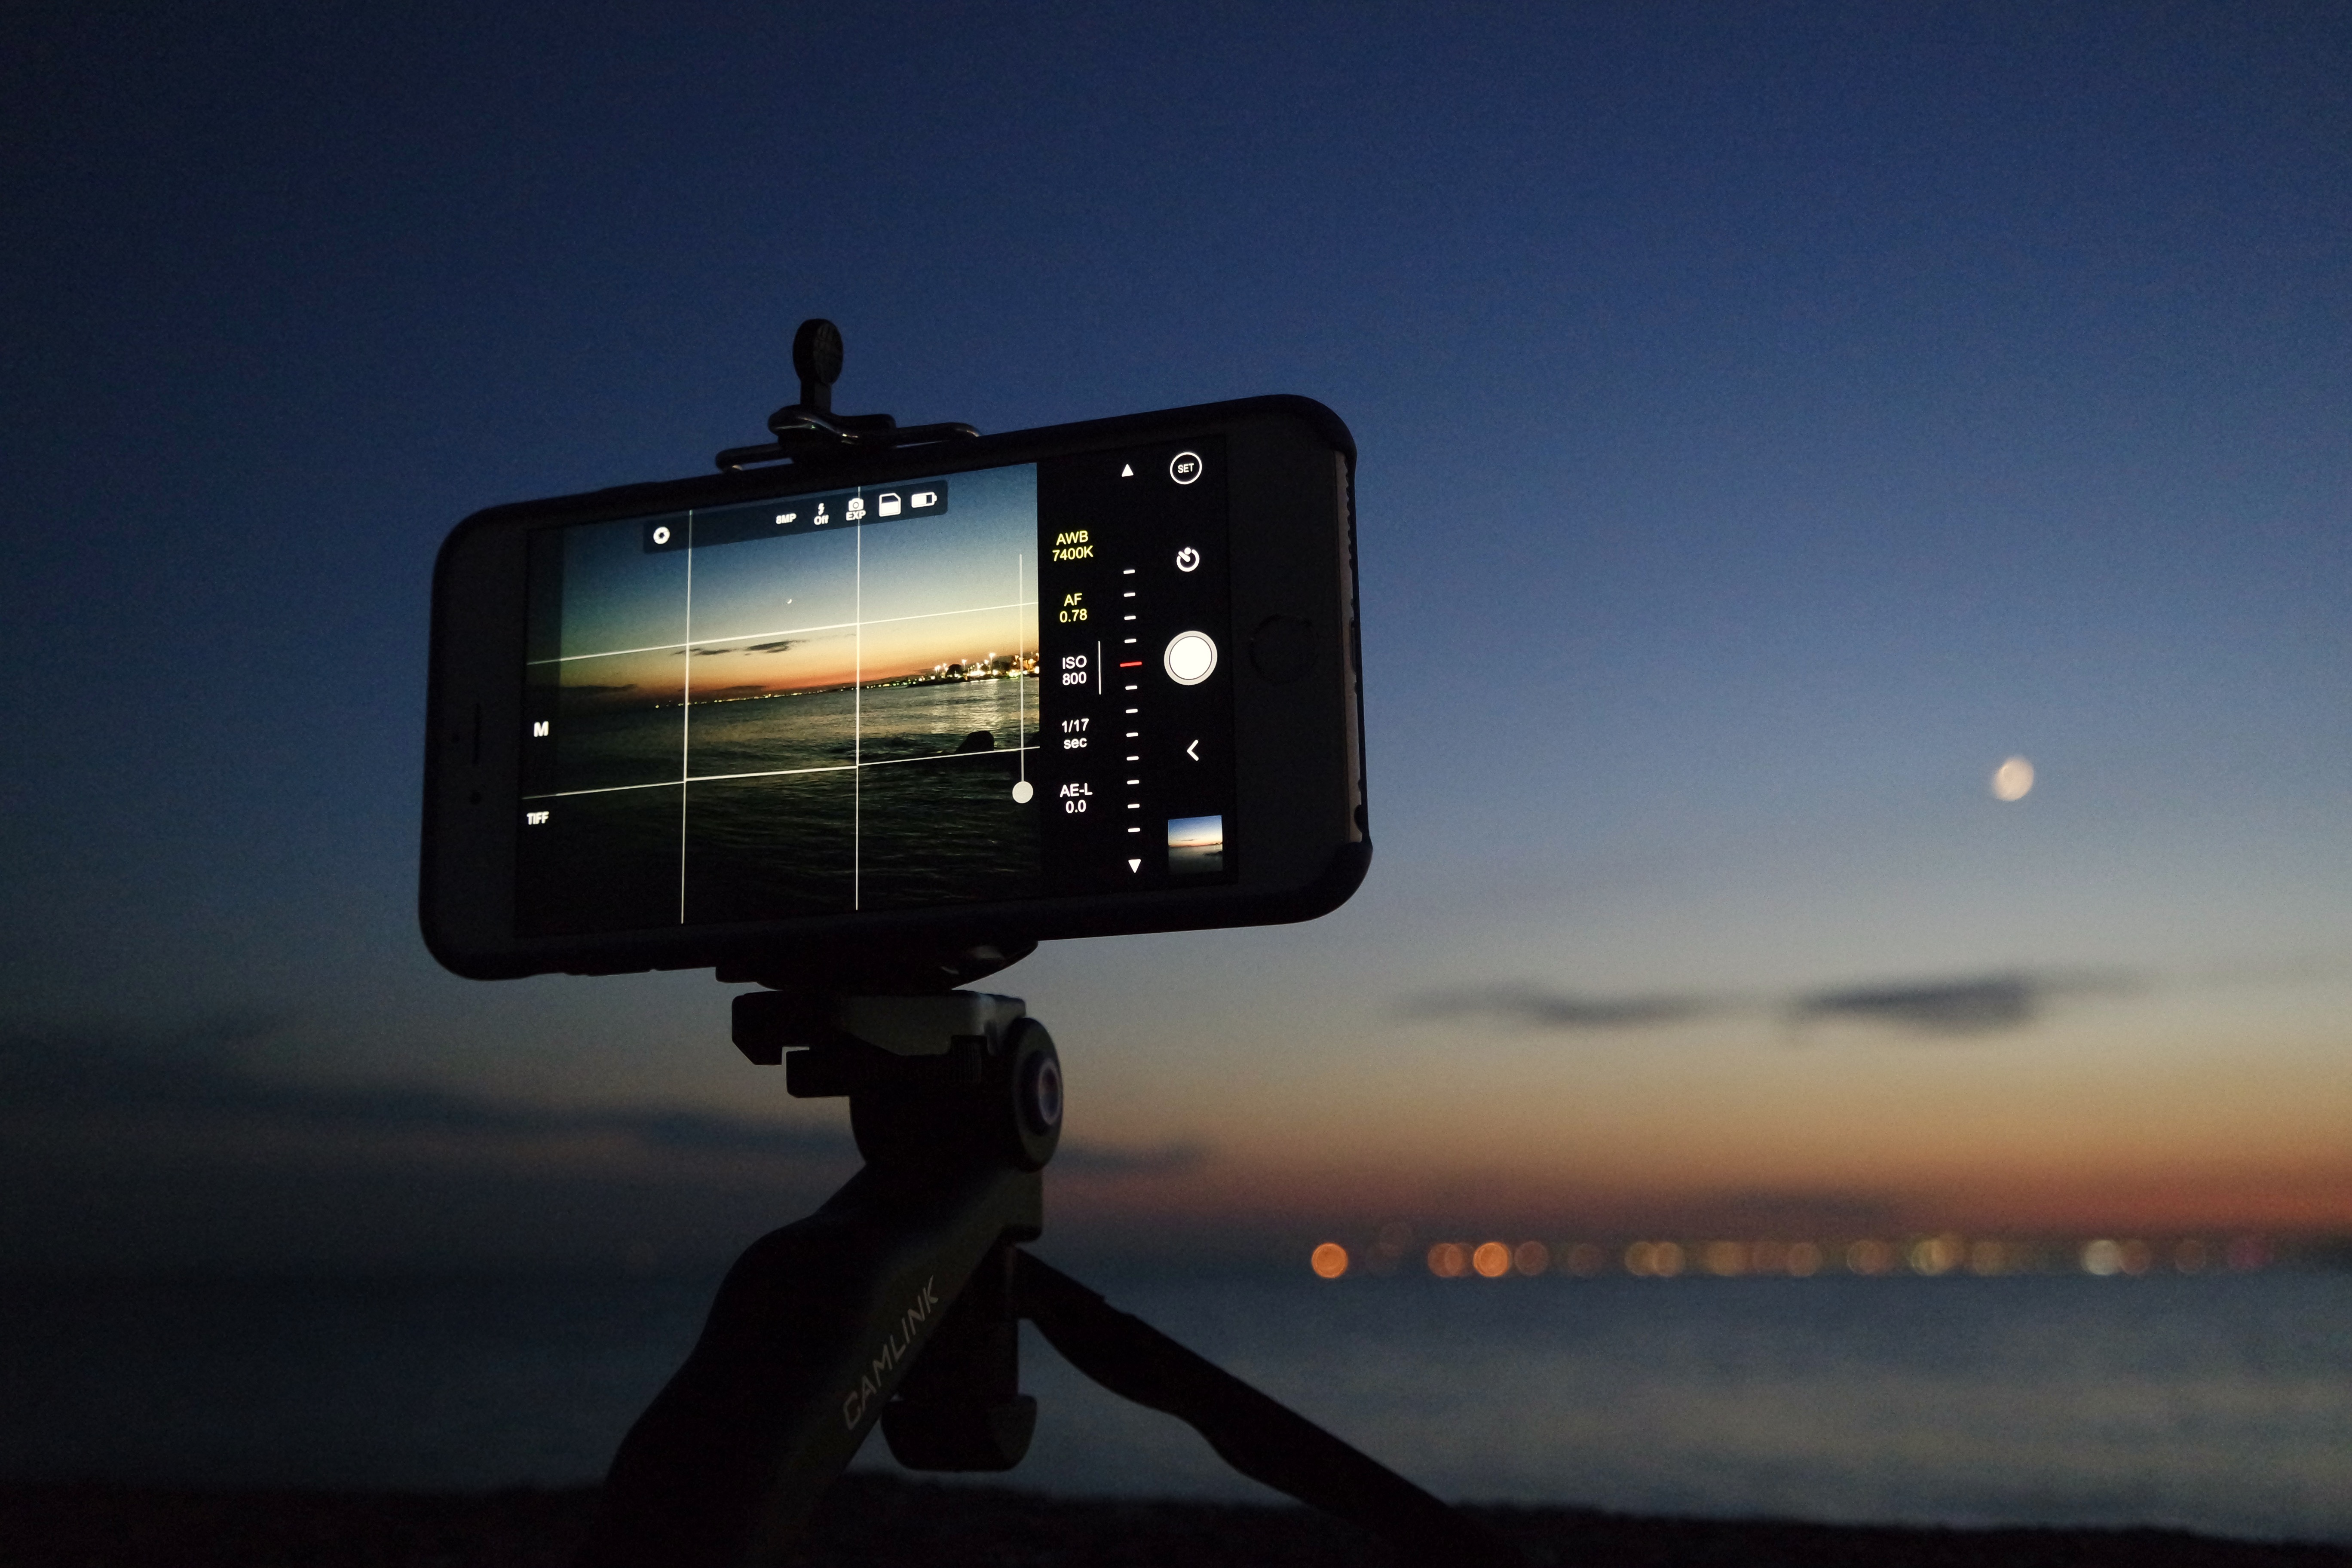
iphone, smartphone, sea, ocean, light, sky, technology, sunset, photography, photo, dusk, evening, macro, lighting, taking photo, screenshot, atmosphere of earth, display device